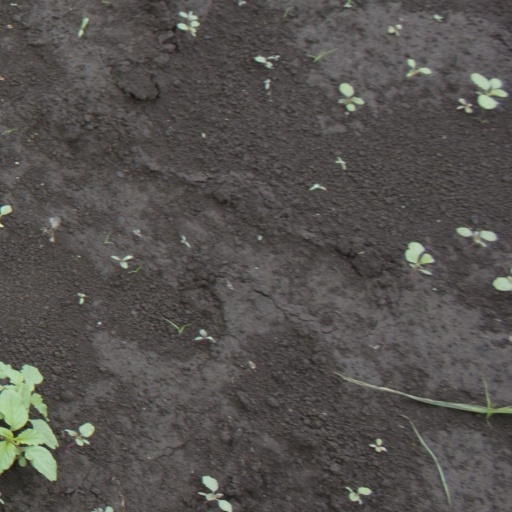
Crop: soybean